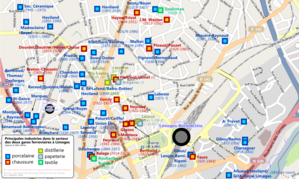
Plan des industries du quartier des gares, à Limoges
Cette dénomination s'applique à un secteur peu identifiable, peu cernable, que l'on peut résumer aux abords immédiats de la gare de Limoges-Bénédictins, où l'influence architecturale, économique, historique et culturelle de celle-ci est patente.
La place Carnot est une des places principales de la ville de Limoges. Elle est située au nord du centre-ville, à la jonction de plusieurs artères de la ville :